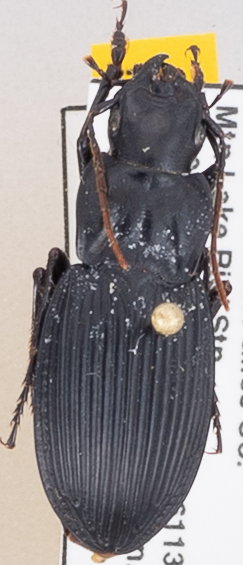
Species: Dicaelus teter
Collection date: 2019-06-18
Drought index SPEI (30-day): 0.36
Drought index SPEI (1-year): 2.09
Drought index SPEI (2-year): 2.09